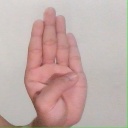
अक्षर: ब